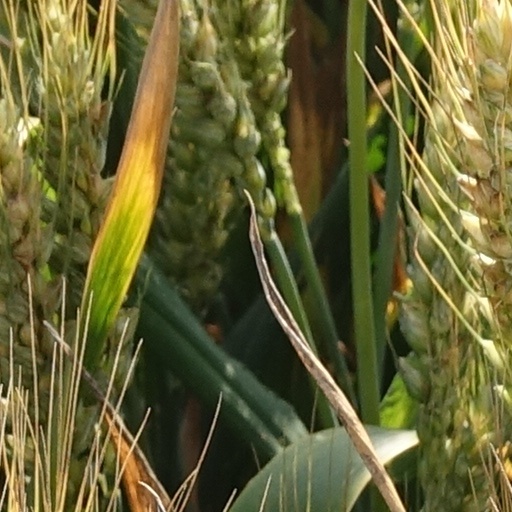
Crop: wheat